Vladimír Zedník

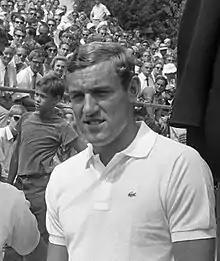
Vladimír Zedník in 1969

Vladimír Zedník (born 1 February 1947) is a former professional tennis player who represented Czechoslovakia. In 1975, he was a member of the Czechoslovak team which lost 3–2 in the final of the Davis Cup to the Swedish team led by Björn Borg. During his career Zedník won two singles and four doubles titles.